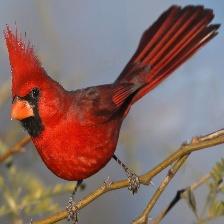
Species: NORTHERN CARDINAL
Scientific name: CARDINALIS CARDINALIS